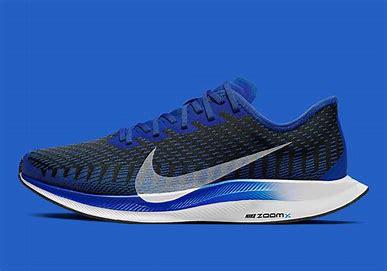
Brand: Nike
Model: Pegasus 2